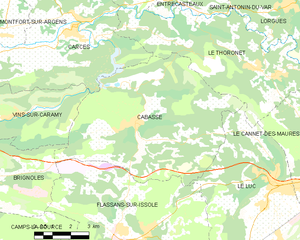
Carte des communes françaises Cabasse